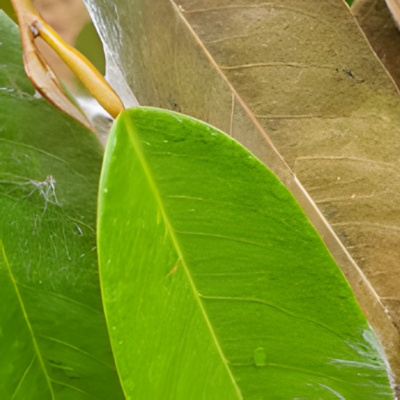
Label: Leaf_Rhizoctonia